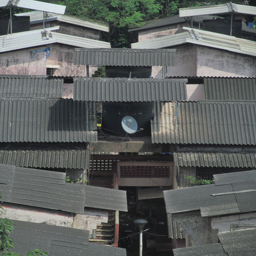
symmetrical view from the guest house